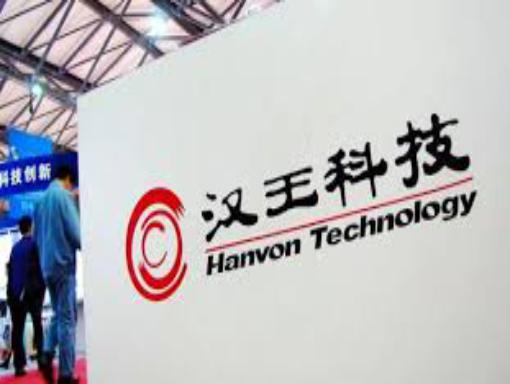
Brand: hanvon
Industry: Electronic